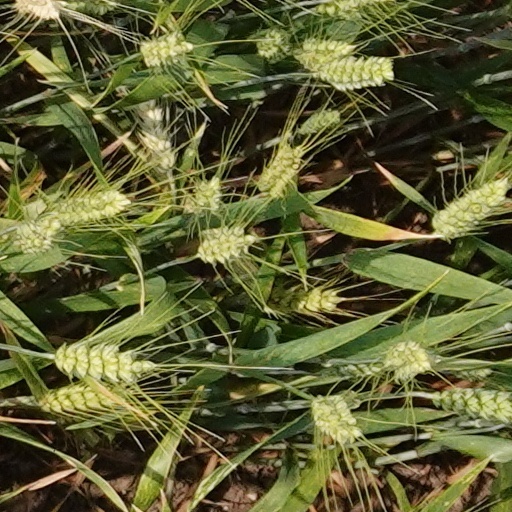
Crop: wheat